Storyteller (novel)

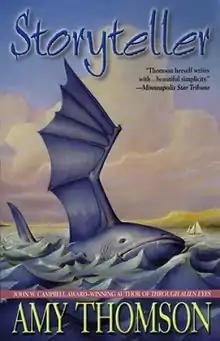
First edition

Storyteller is a book by Amy Thomson published in 2003 by Ace Books. The book follows the story of an orphan who is adopted by a storyteller, a member of the Storytelling Guild who travels the stars in a historian like capacity. In contrast to her earlier books which were very hard science fiction Storyteller was much more romantic, the novel focuses on themes such as longevity and environmentalism ignoring technological focus. One reviewer wrote "Some readers will find this book immensely touching. However, readers who prefer a harder edge are liable be put off by sentimentality, weak conflict and a too-readily resolved plot that smacks of wish fulfillment".